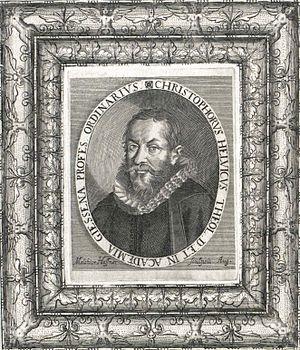
Christoph Helwig dit Helvicus est un chronologiste allemand, né le 26 décembre 1581 à Sprendlingen près de Francfort et mort le 10 septembre 1617.